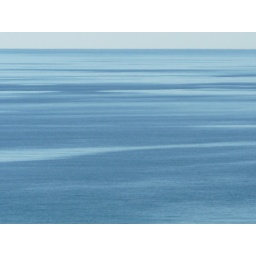
On this morning, the water in the ocean was so still it looked like ice all day.